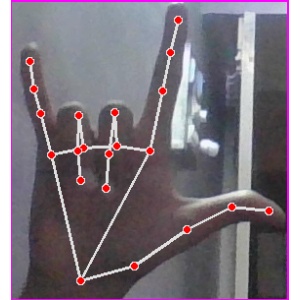
अक्षर: व